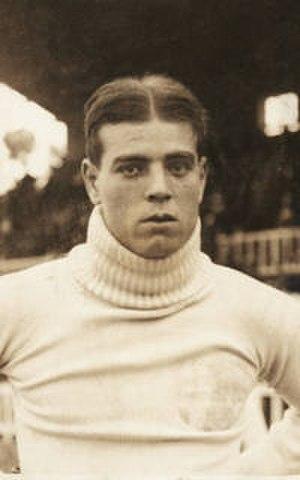
Ricardo Zamora Martínez, né le 14 février 1901 à Barcelone et mort le 8 septembre 1978 dans la même ville, est un footballeur international espagnol. Il est considéré comme l'un des plus grands gardiens de but de tous les temps.